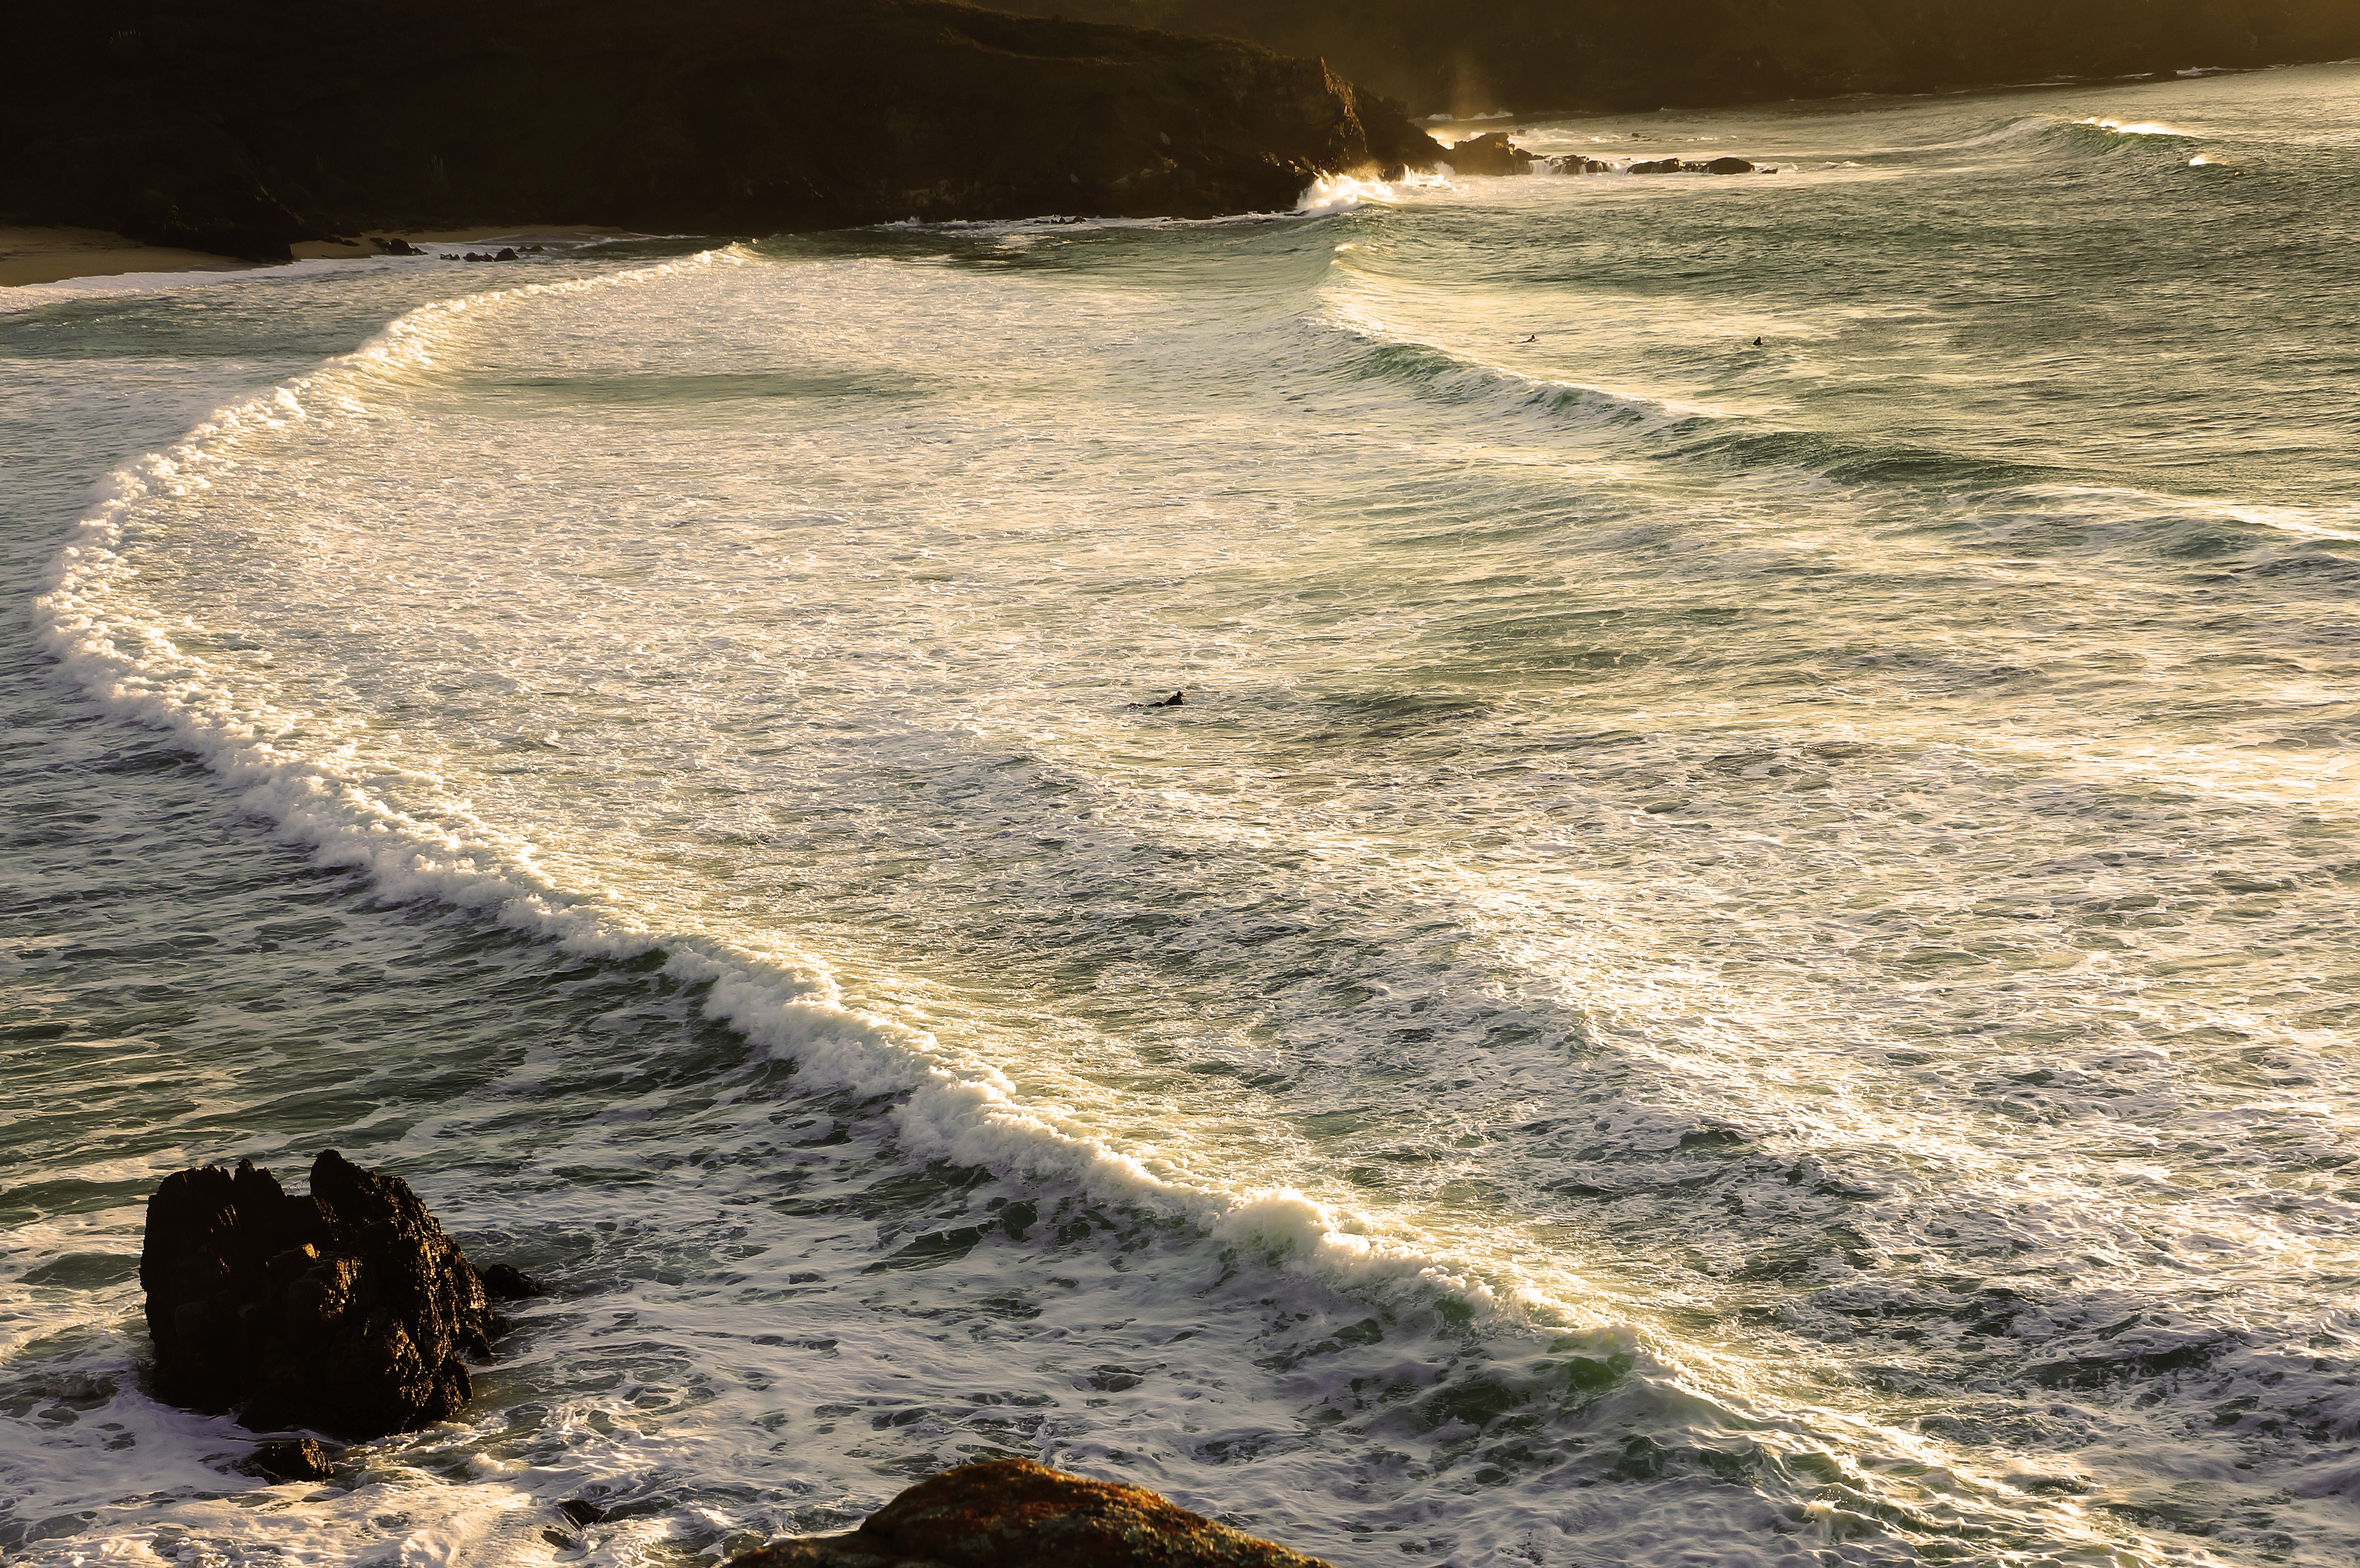
beach, sea, coast, water, sand, rock, ocean, winter, sunset, shore, wave, river, cliff, foam, cove, bay, rapid, terrain, body of water, galicia, atlantic, cape, wind wave, lanzada